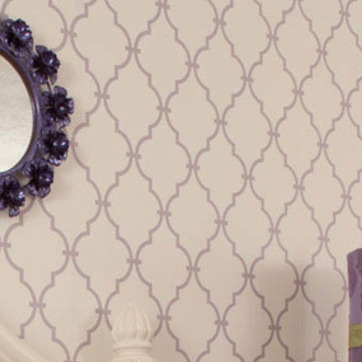
Material: wallpaper